Llacuna station

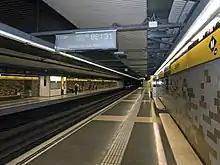
The platforms

Llacuna is a Barcelona Metro station in the Poblenou neighbourhood of Barcelona, in the Sant Martí district, located under Carrer de Pujades between Carrer Ciutat de Granada and Carrer de Roc Boronat. It's served by L4 (yellow line). The station was inaugurated in .